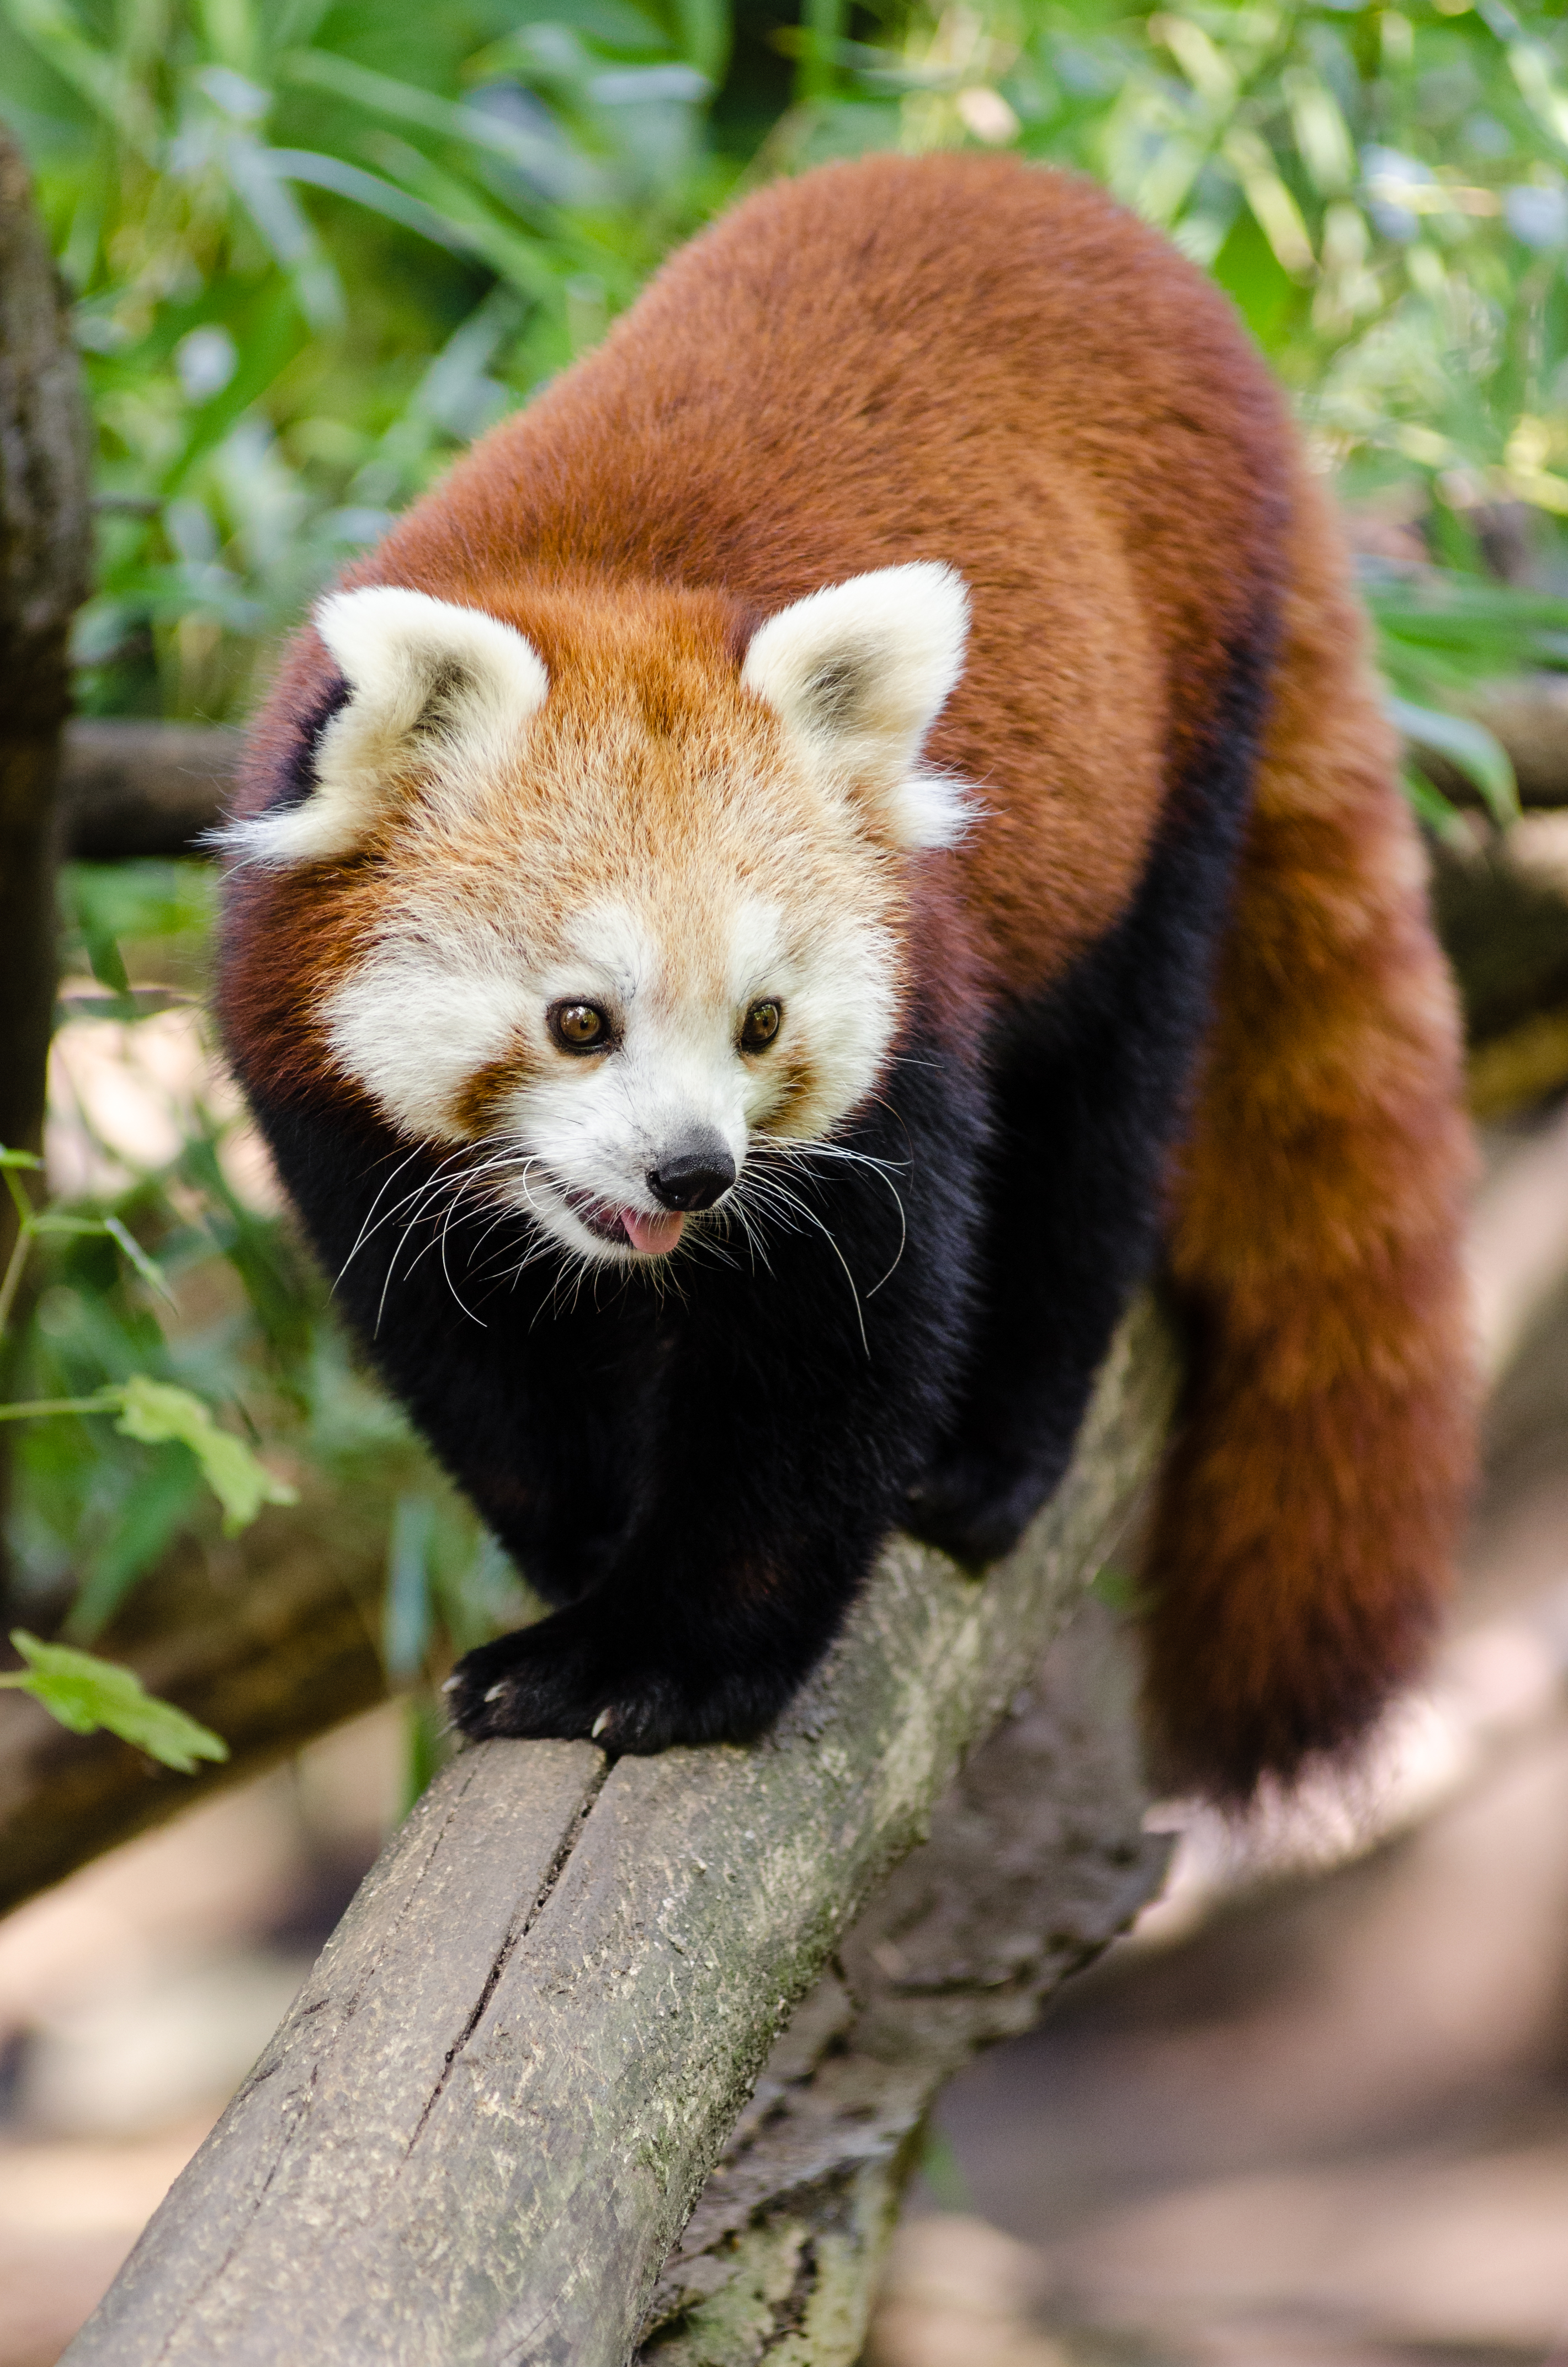
tree, nature, bokeh, vintage, sweet, rain, wet, animal, cute, female, wildlife, zoo, fur, orange, young, green, high, red, mammal, nikon, fauna, red panda, panda, face, nose, tail, animals, ears, endangered, vertebrate, germany, deutschland, natur, tier, iso, fell, regen, gesicht, baum, adorable, bamboo, d7000, roter, kleiner, niedlich, sues, suess, species, bedrohte, tierart, tierpark, weiblich, jungtier, jung, ohren, schwanz, nase, bedroht, ailurus, fulgens, moist, feucht, gr n, s s